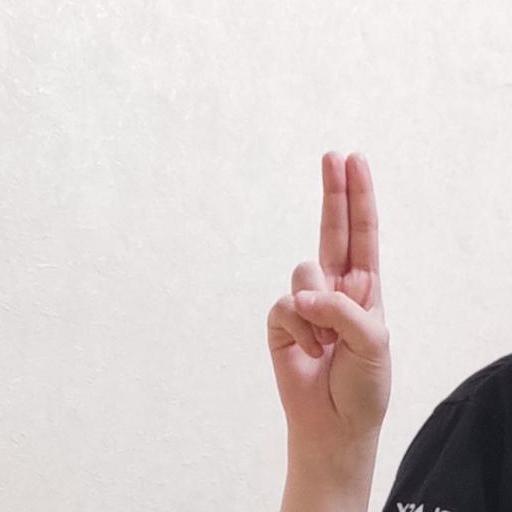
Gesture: two_up